Turk Shahis

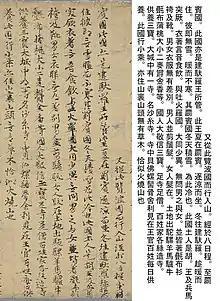
Hui Chao reported that the Turk King, Queen and dignitaries practiced Buddhism. 726 AD.

The struggle between the Arabs and the Turk Shahis continued into the 9th century AD. Hoping to take advantage of the Great Abbasid Civil War (811-819 AD), the Turk Shahi, named "Pati Dumi" in Arab sources, invaded parts of Khorasan. Once the Abbasid caliph Al-Ma'mun prevailed in the Civil War, he sent troops to confront the Turk invaders: in 814/815 AD, the Turk Shahis were soundly defeated by these Arab troops, which pushed as far as Gandhara. The Turk Shah now had to convert to Islam, and had to pay an annual tribute of 1,500,000 dirhams and 2,000 slaves to the Abbasid governor of Khorasan. He also ceded a large and precious idol made of gold, silver and jewels, which was sent to Mecca. Following Al-Azraqi's initial account of 834 AD, Quṭb ed-Dîn wrote: